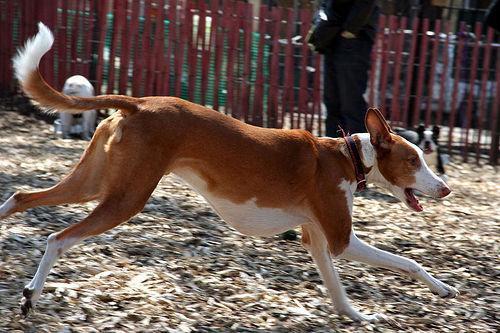
Ibizan_hound